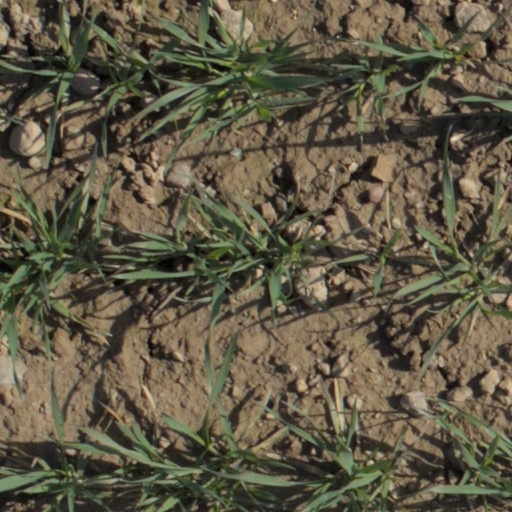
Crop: wheat